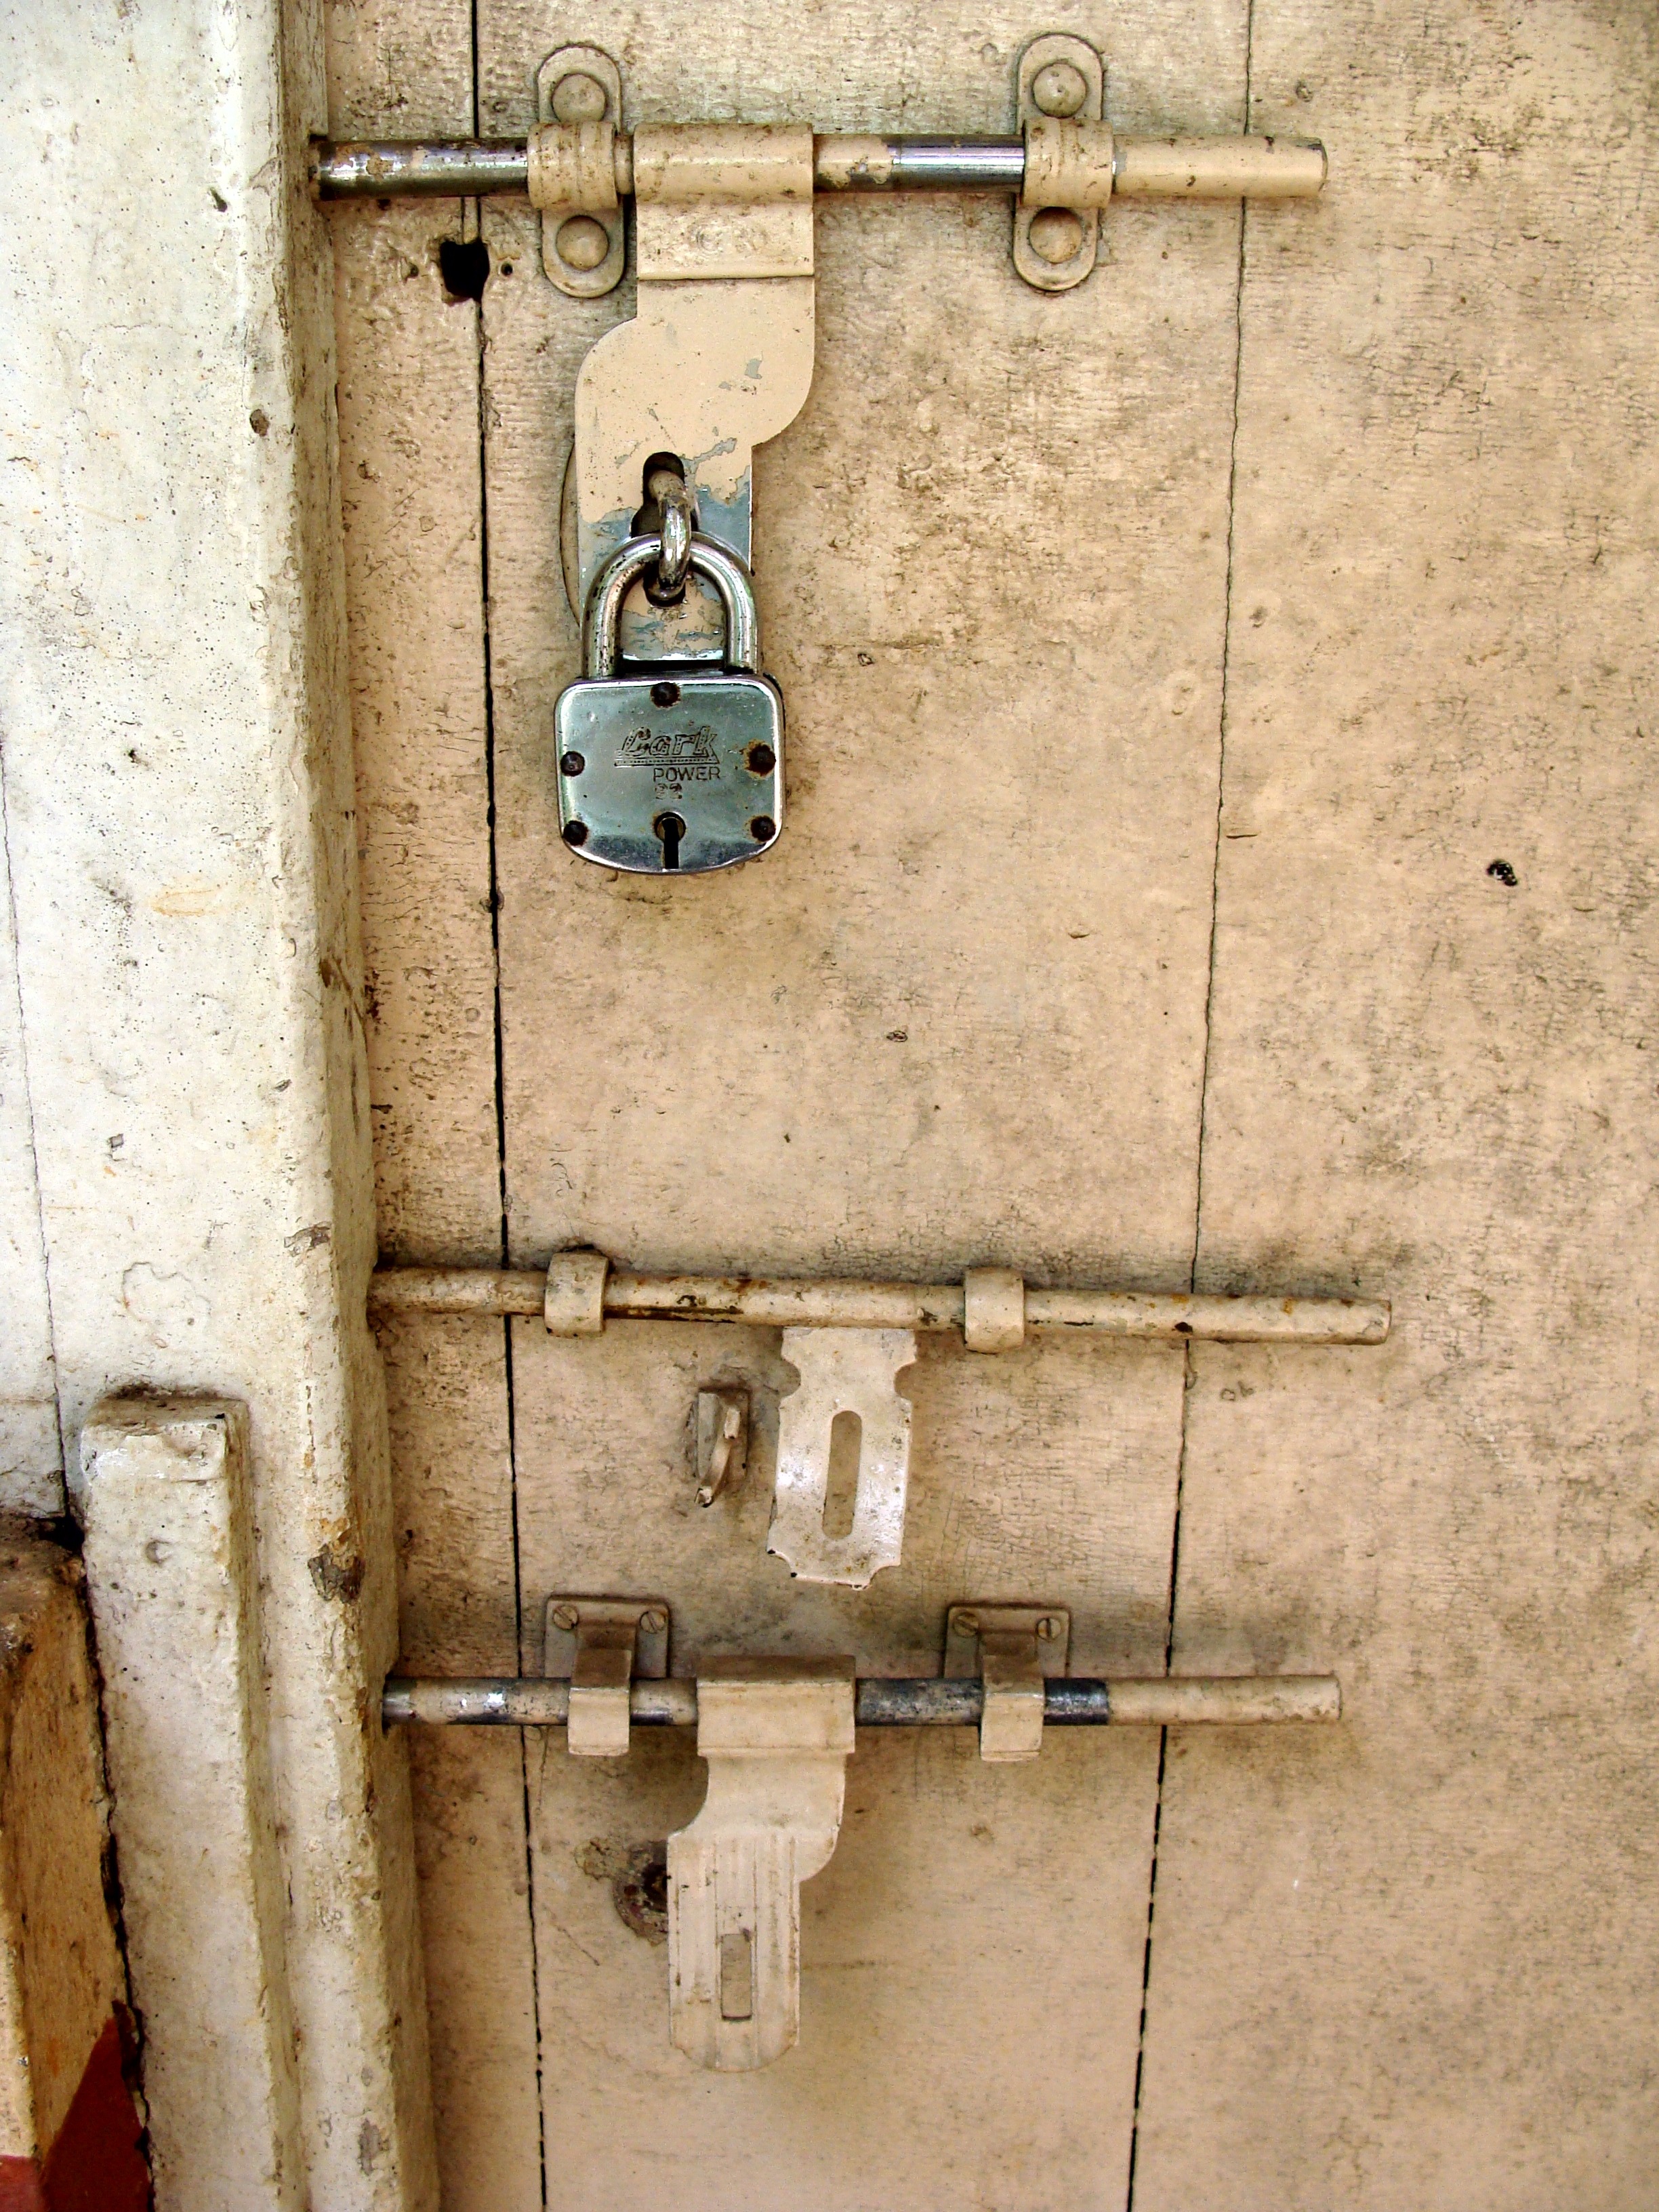
building, wall, room, door, padlock, bolt, wooden, lock, india, man made object, plumbing fixture